NLF and PAVN battle tactics

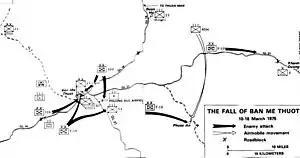
The fall of Ban Me Thuot

American forces also ran their own version of bait tactics, hoping to turn the tables on opponents and increase kill ratios. Whether based on airmobile or more ground oriented "search and destroy" missions, this approach involved using small bodies of US troops as "bait" – inviting communist forces to attack them, after which air and artillery firepower, and follow-on forces held in reserve would presumably crush the attackers. Such tactics were heavily used to obtain the most valued metric- a high body count of enemy. According to US Major General William E. DePuy, commander of the 1st Infantry Division: ""The game in the jungle is to send in a small force as bait, let the enemy attack, and be able to react with a larger force in reserve nearby. But if the enemy doesn't want to fight, then the jungle goes off in 360 directions."" American superiority and speed in bringing massive quantities of firepower to bear greatly aided this approach and at times, caused heavy communist casualties. However it also put tremendous psychological pressure on the small groups of US soldiers dangled as "bait" before the opposing VC/NVA, who continually whittled down American strength and morale with mining and booby traps, and consistently ambushed US formations in the field. In these encounters, as in the war as a whole, Communist forces still controlled the overall initiative of when and where to strike. Per one historian: